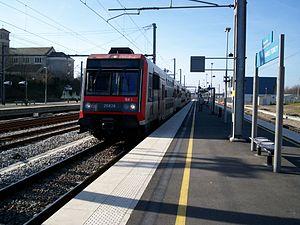
La gare de Vaires - Torcy est une gare ferroviaire française de la ligne de Paris-Est à Strasbourg-Ville, située sur le territoire de la commune de Vaires-sur-Marne, dans le département de Seine-et-Marne en région Île-de-France.